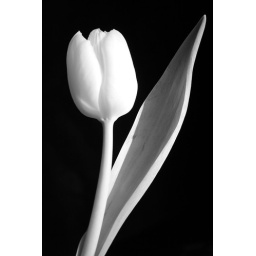
Taken in front of a window using a black towel as my backdrop